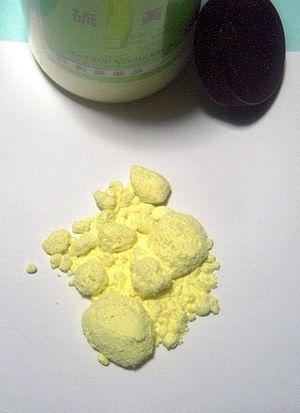
Reaktant
Reaktanter, som eksempelvis svovl, er udgangspunktet for kemiske reaktioner.
"En reaktant eller en reagens er et ""substrat eller stof der bliver tilsat i et system for at starte en kemisk reaktion eller som tilsættes for at se, om der sker en reaktion."" Selvom termen reaktant eller reagens ofte bruges synonymt, så er reaktant mere specifikt en ""substans der bliver forbrugt i løbet af en kemisk reaktion"". Solventer bliver normalt ikke omtalt som reaktanter, selvom de er involverede i en reaktion. Ligeledes bliver katalysatorer ikke forbrugt i en reaktion, og er derfor heller ikke en reaktant.